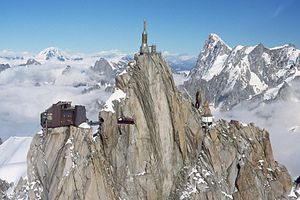
Aiguille du Midi-svævebanen
Aiguille du Midi med svævebanestationen til venstre
Aiguille du Midi-svævebanen forbinder den franske by Chamonix i Arve-dalen med bjergtoppen Aiguille du Midi. Banen er i to sektioner, således at der midtvejs, på plateauet Plan de l'Aiguille, er omstigning til næste etape. Det er også fra dette plateau, at det er muligt for klatrere at passere over gletsjeren Les Pelerins til toppen af Mont Blanc.